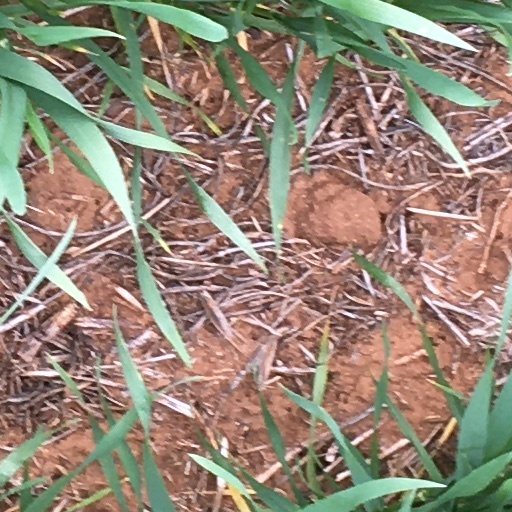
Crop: wheat